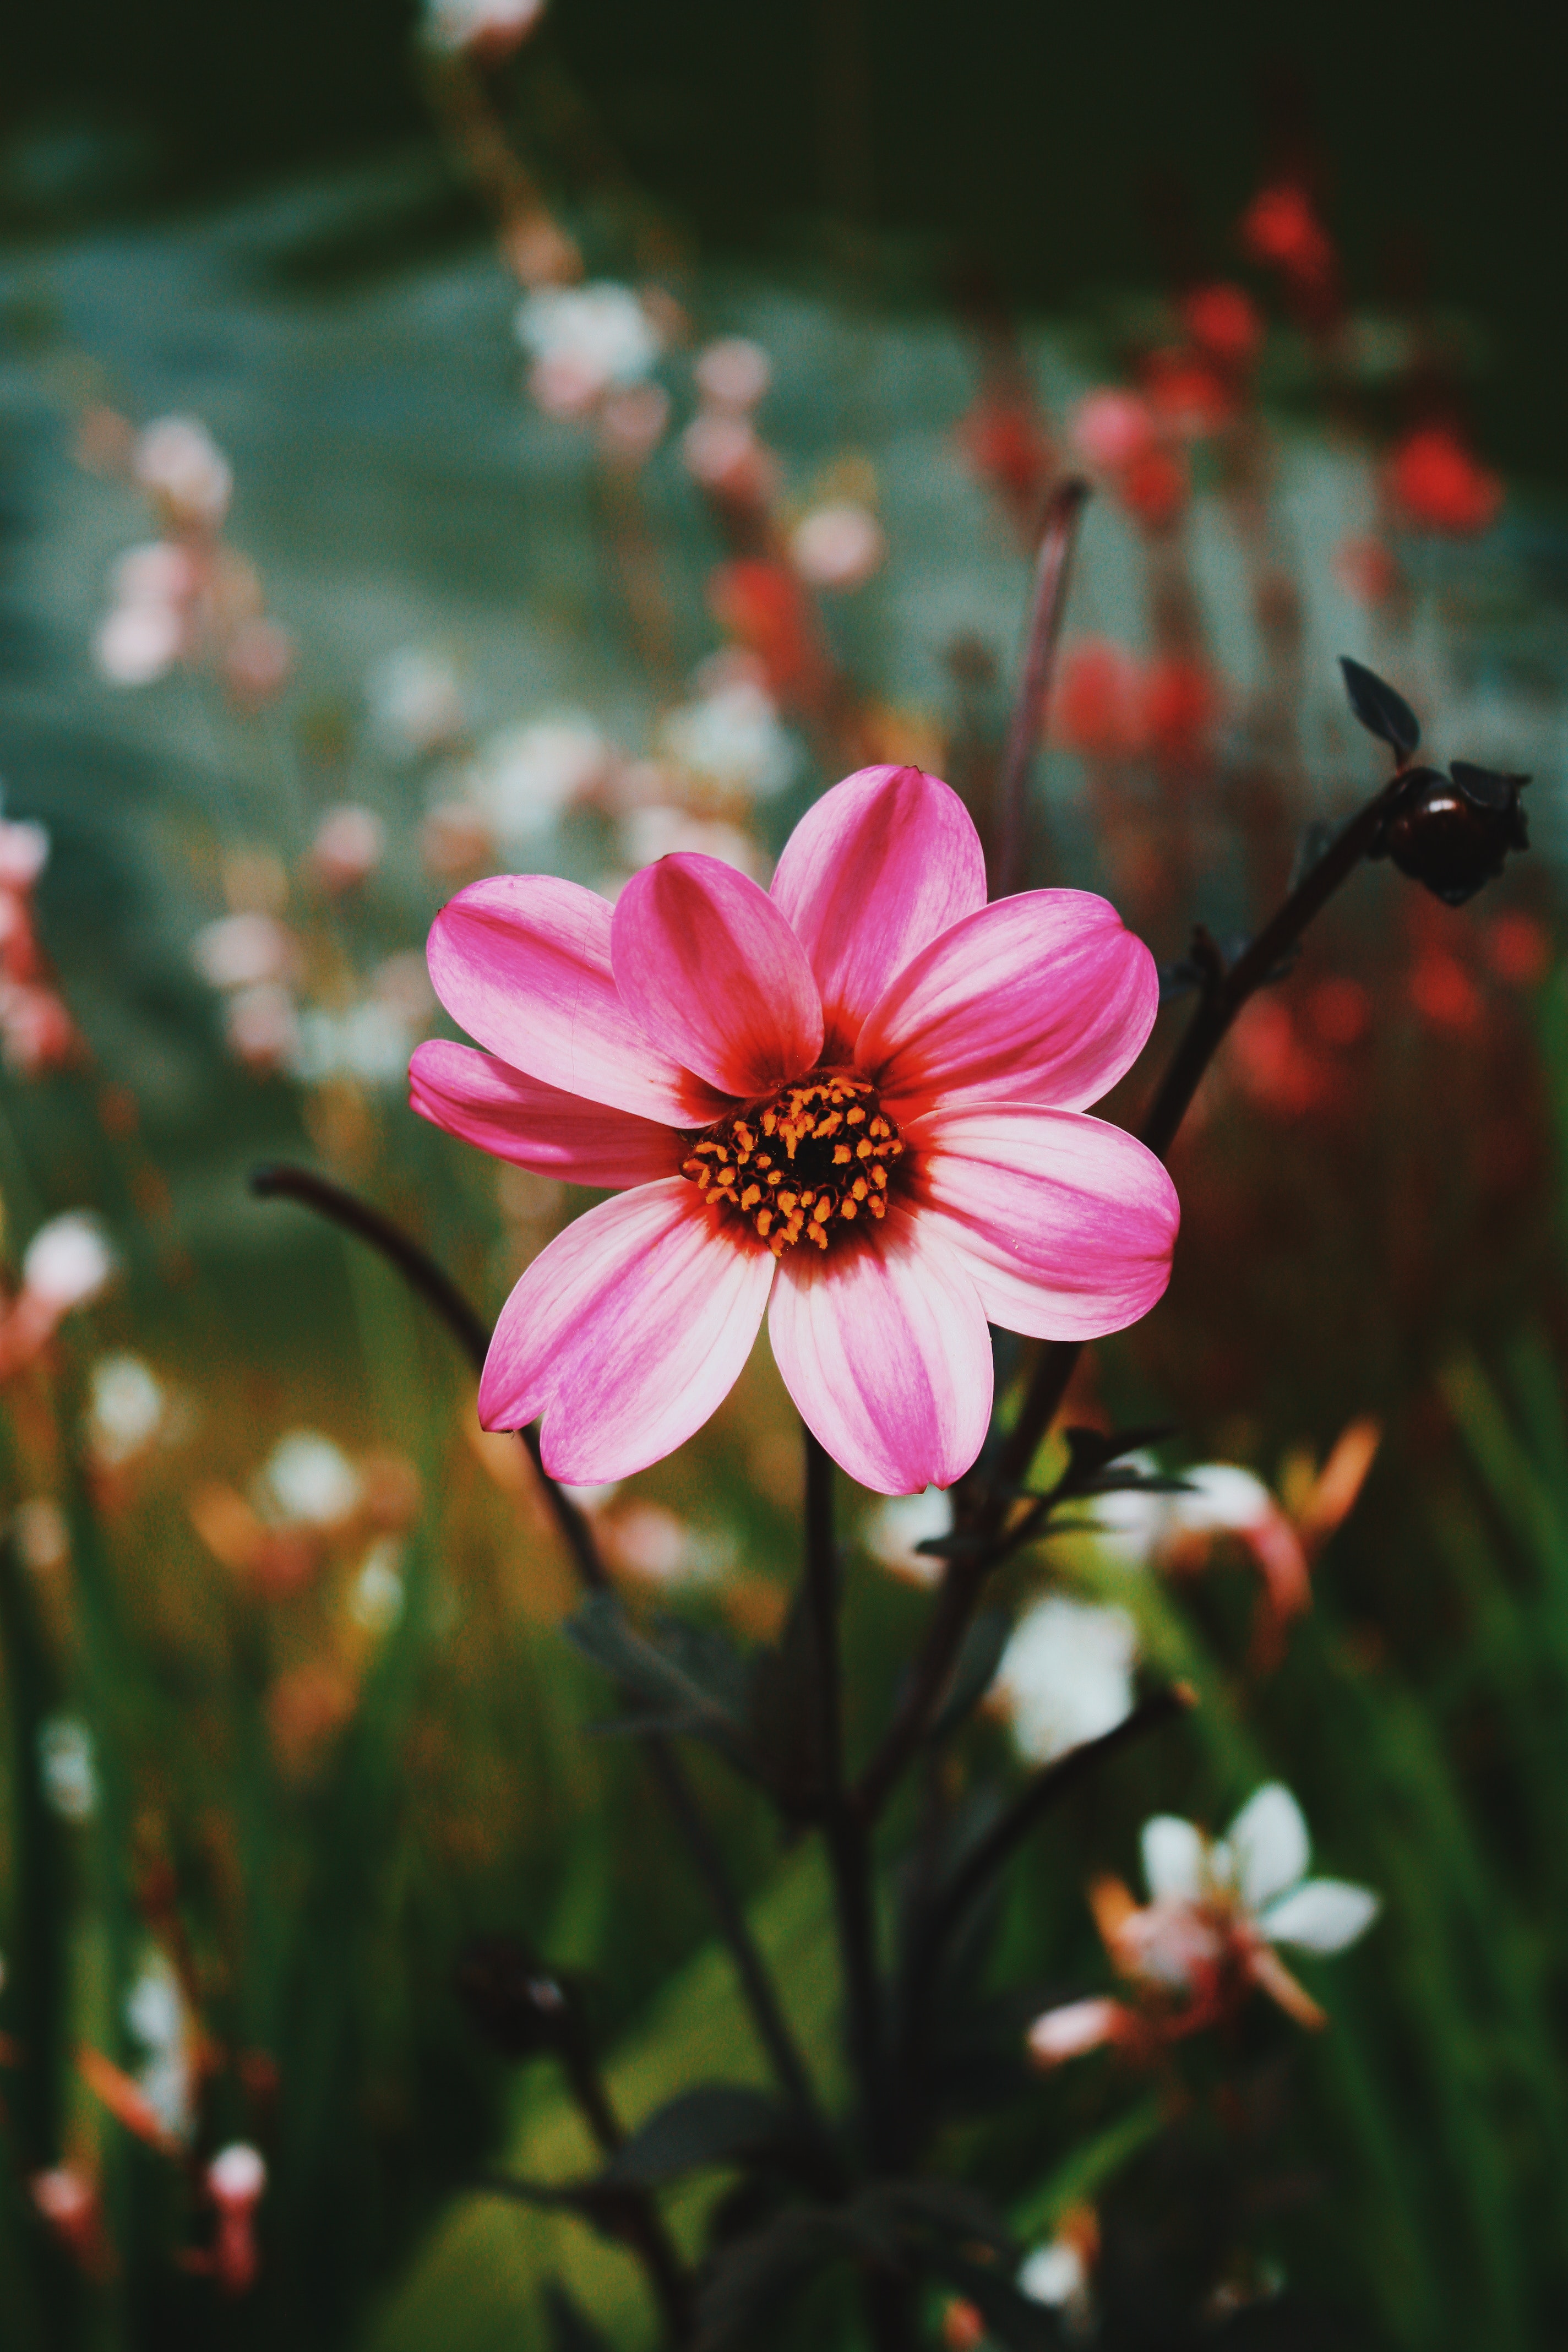
flower, flowering plant, petal, pink, plant, botany, spring, wildflower, daisy family, close up, sky, plant stem, photography, macro photography, annual plant, cosmos, blossom, perennial plant